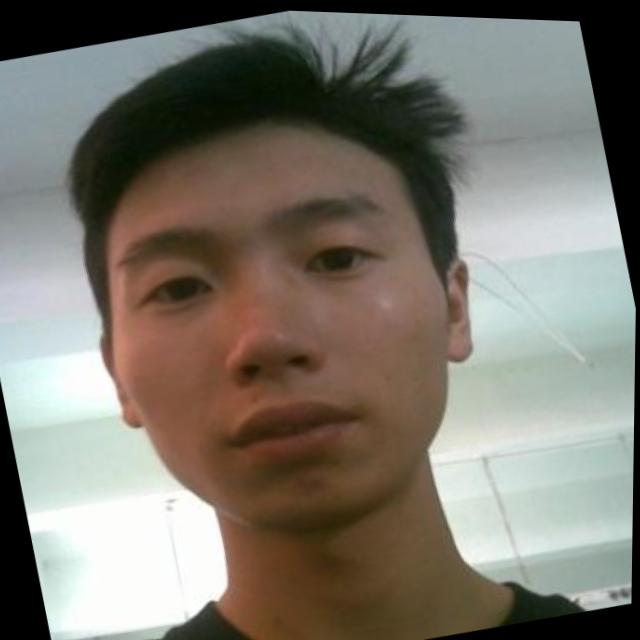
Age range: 21-44